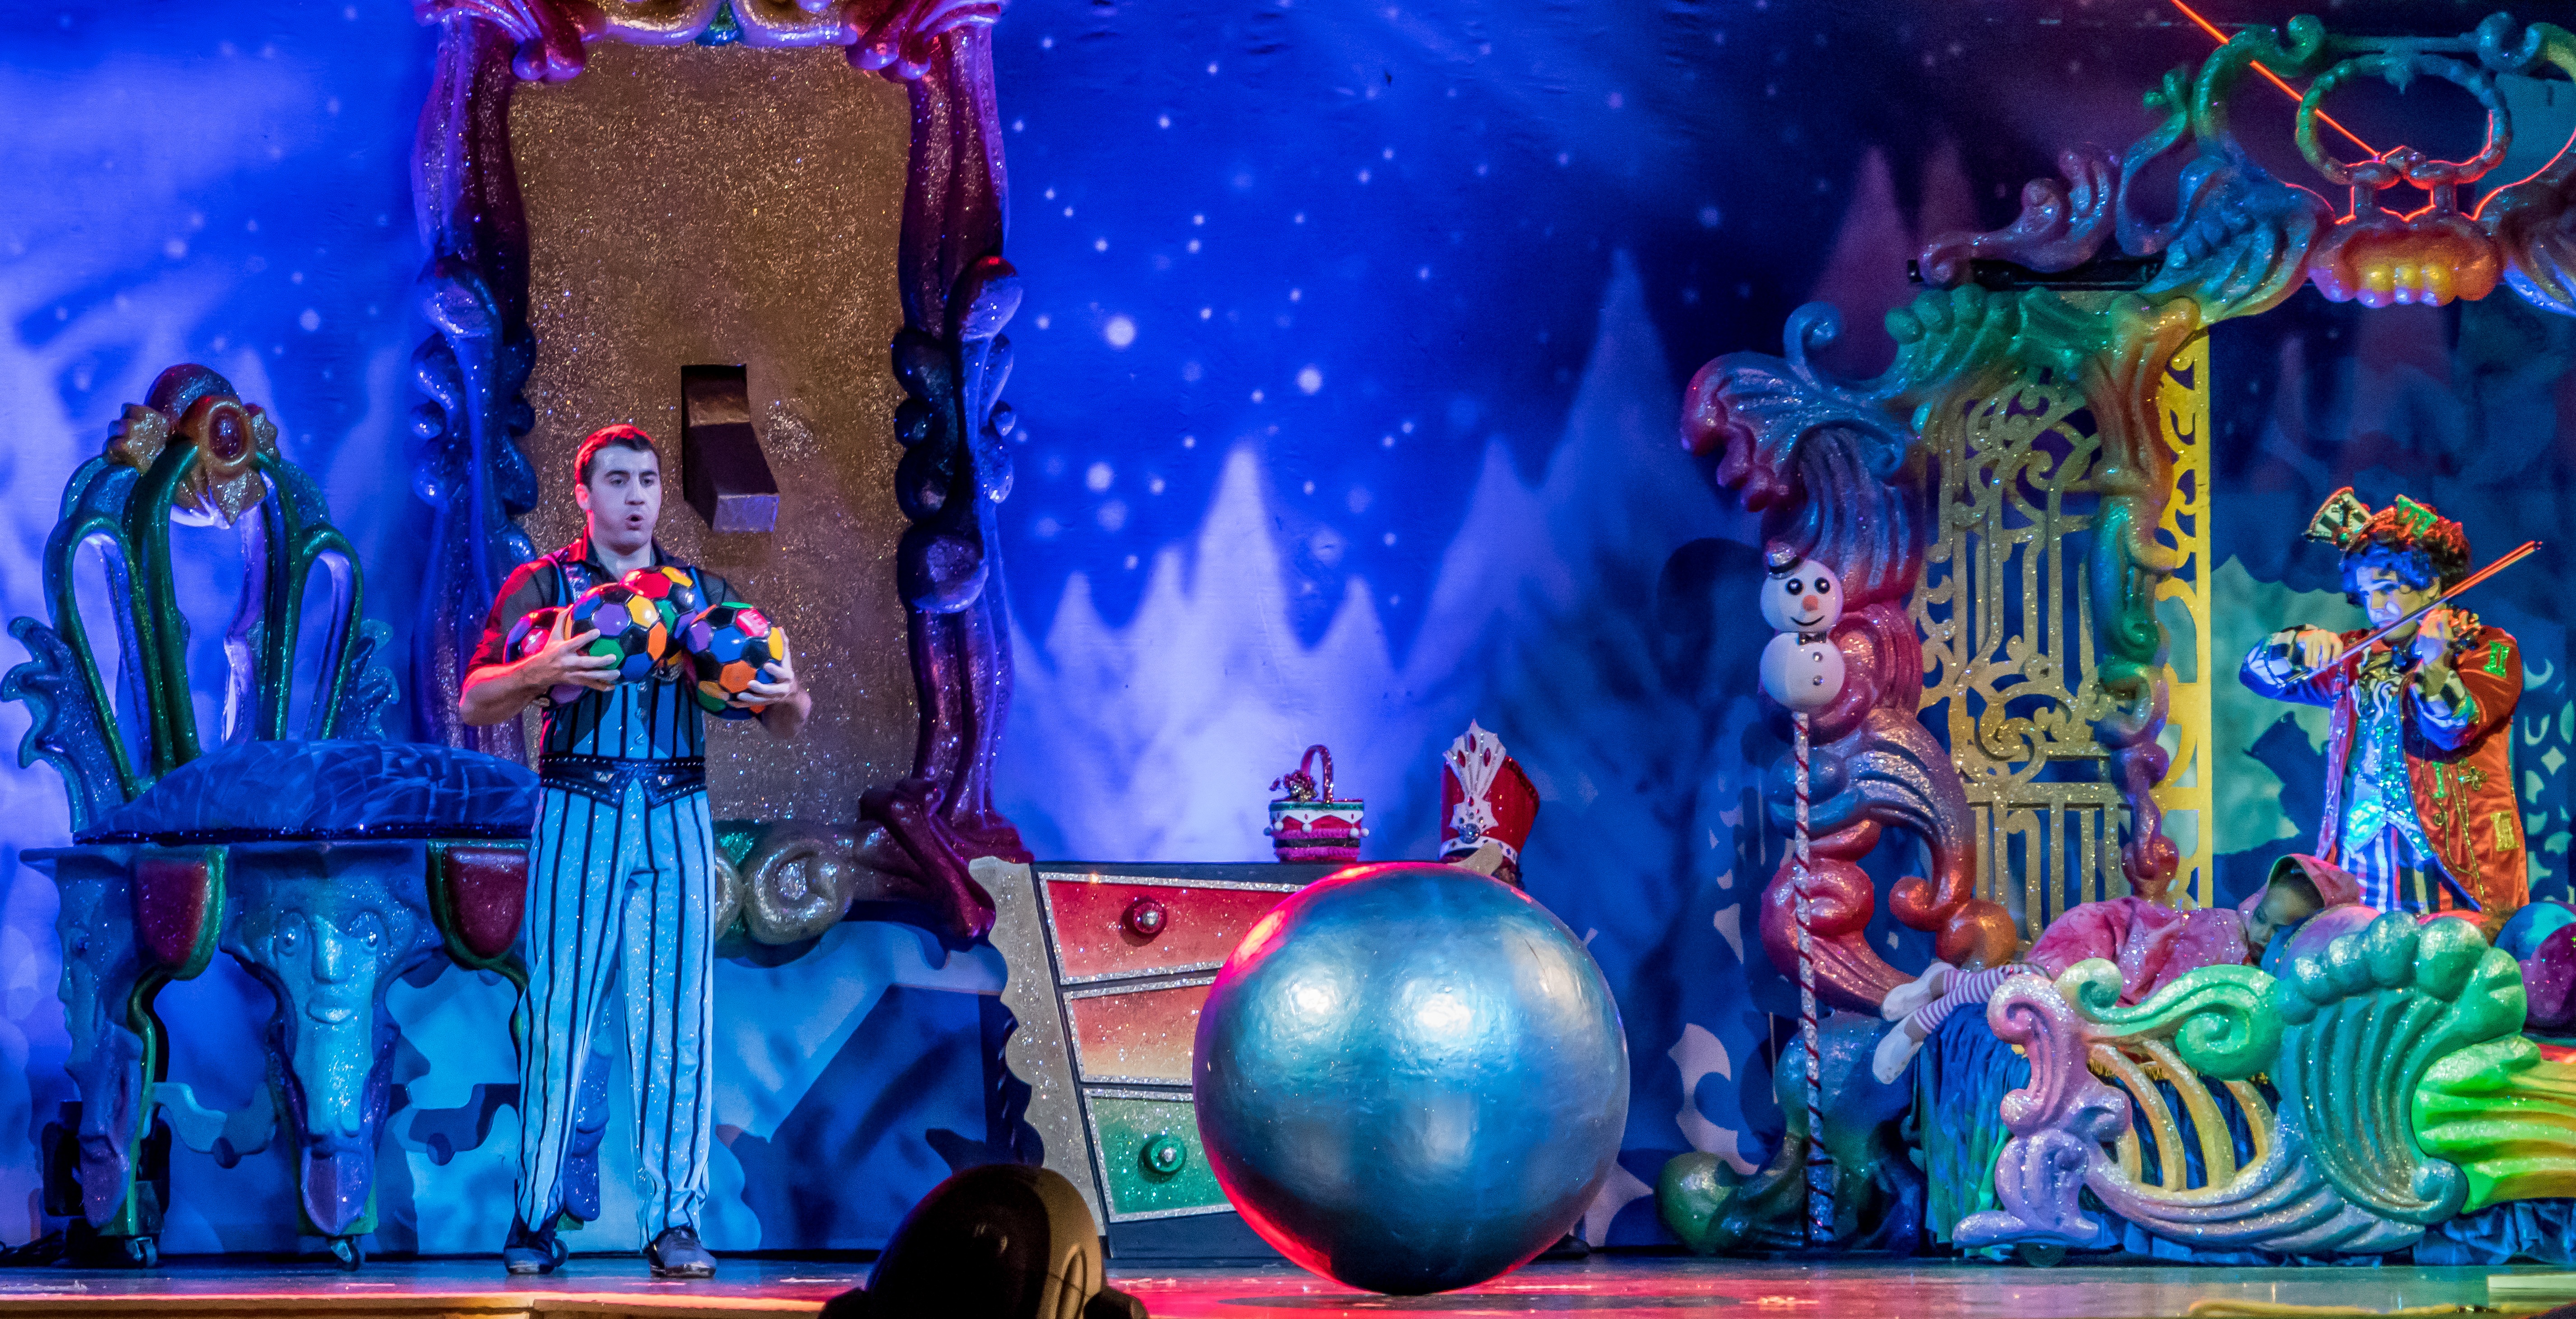
man, person, people, show, stage, display, performance, theater, scene, exhibit, event, exhibition, costume, presentation, entertainment, screenshot, theatrical, juggler, gaylord palms, musical theatre